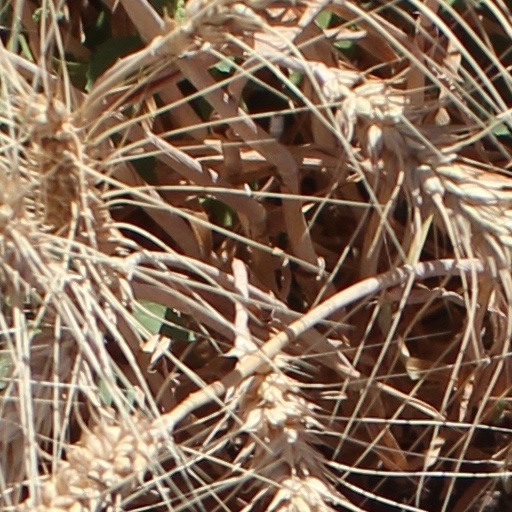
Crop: wheat